Zullwil

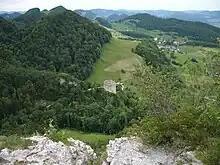
View of Gilgenberg Castle and Zullwil

Zullwil has an area, , of . Of this area, or 44.0% is used for agricultural purposes, while or 45.9% is forested. Of the rest of the land, or 9.6% is settled (buildings or roads), or 0.3% is either rivers or lakes.